Briana King

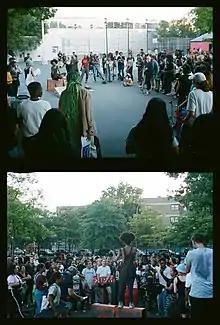
Briana King addresses the crowd at her Push Like a Girl event at Blue Park - Martinez Playground - Brooklyn, NY - 2019

King's first skateboard was a fake Zero Skateboards board that she received at a swap meet when she was 12. After a few weeks of practicing, she tried to ollie down four stairs and broke her leg. King did not pick up skateboarding again until she was 24.